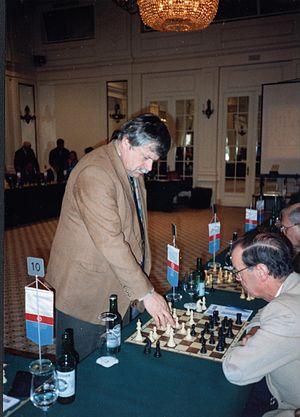
Dans le domaine des jeux de réflexion se jouant en un contre un, une partie simultanée ou, plus couramment, une « simultanée » est une rencontre entre un fort joueur face à de nombreux adversaires, généralement d'un niveau amateur, chacun sur un tablier séparé.
Vlastimil Hort est un joueur d'échecs tchécoslovaque puis allemand. Grand maître international depuis 1965, six fois champion de Tchécoslovaquie et trois fois champion d'Allemagne, il fut l'un des plus forts joueurs de la fin des années 1960 aux années 1980. Hort atteignit le stade du tournoi des candidats au championnat du monde d'échecs en 1977, mais fut éliminé au premier tour par l'ancien champion du monde Boris Spassky.